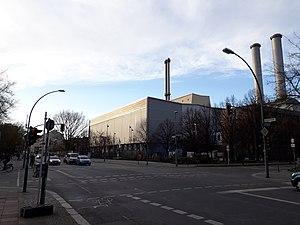
Le Tresor est une discothèque allemande spécialisée dans les musiques électroniques. Il fait partie des clubs techno les plus connus au monde.